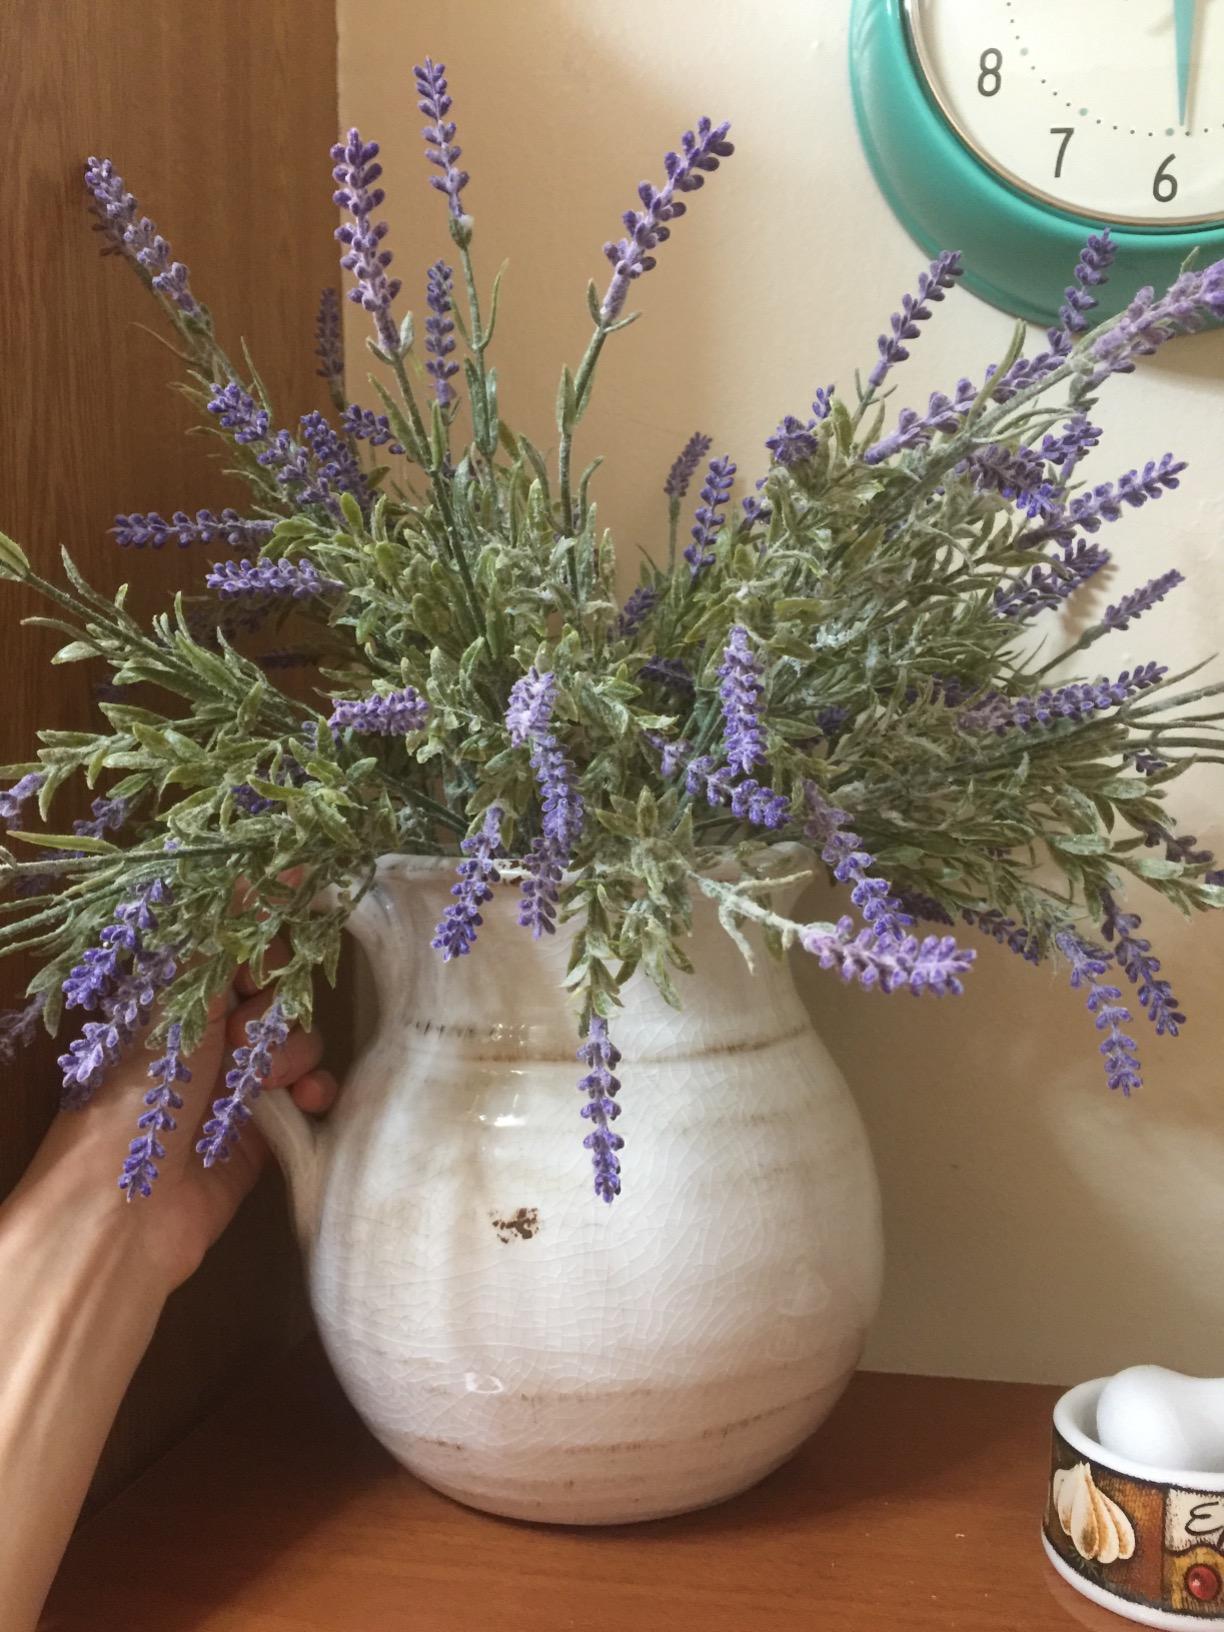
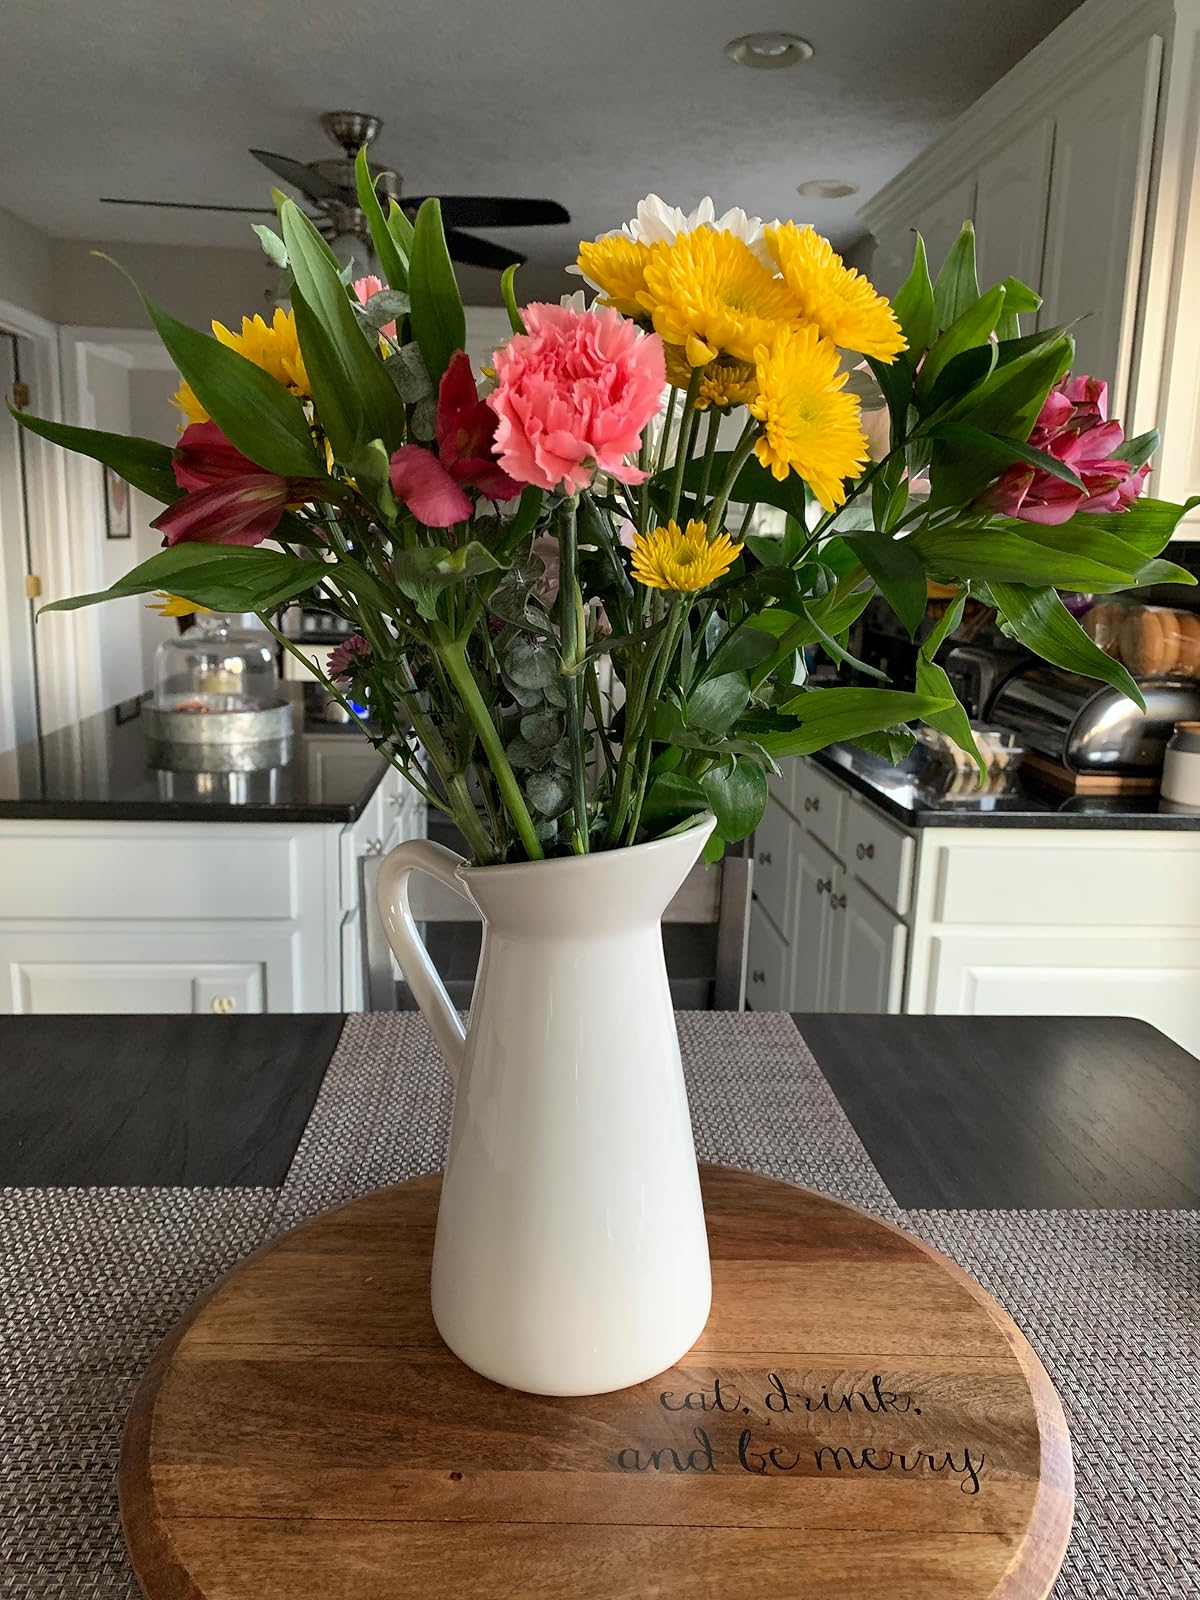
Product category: vase
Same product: no